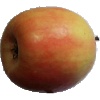
Label: Apple Pink Lady 1